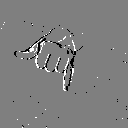
ASL letter: j